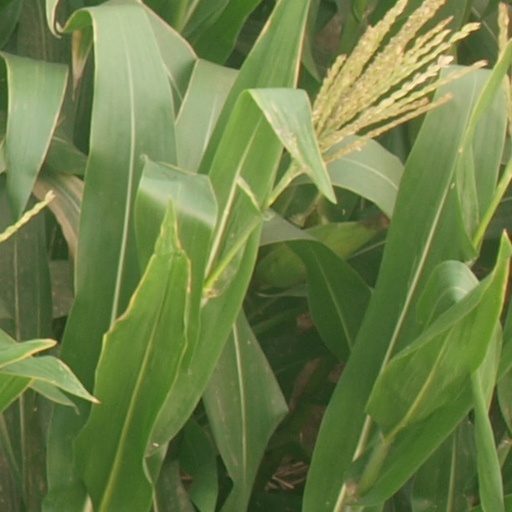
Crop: maize; corn